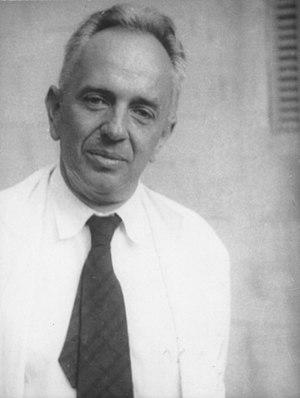
Theodosius Dobzhansky, parfois retranscrit en français sous la graphie Théodore Dobjansky, né le 25 janvier 1900 et mort le 18 décembre 1975, est un éminent biologiste, généticien et théoricien de l'évolution. Il fut l'un des principaux contributeurs et promoteurs de ce qui allait devenir la théorie synthétique de l'évolution, ainsi qu'un penseur à part entière qui a tenté tout au long ses recherches de comprendre le sens du monde et de la vie au regard de cette théorie.